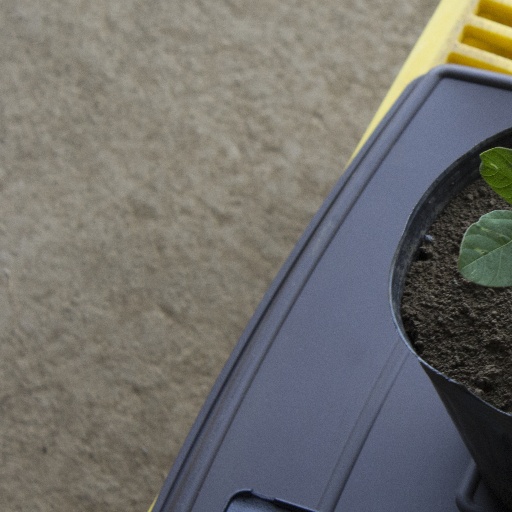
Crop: soybean